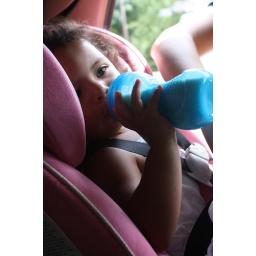
My baby's blue bottle in the car with the sunlight shinning in.